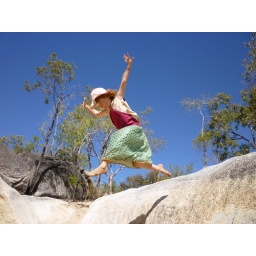
sequoia jumping off the rock at the australian rainbow gathering in far north queensland july 2009